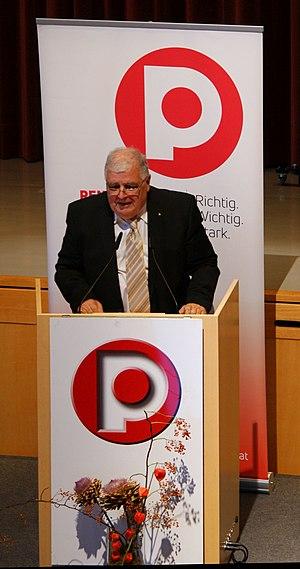
Célébration du 70e anniversaire de l'association des retraités du Vorarlberg (Pensionistenverband Vorarlberg) au Ramschwagsaal de Nenzing le 4 octobre 2019. Manfred Lackner est président de l'association des retraités du Vorarlberg (à partir du 4 octobre 2019) et responsable social de l'Association autrichienne des retraités.